Joe Biden

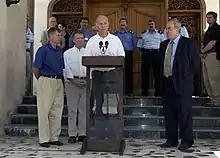
refer to caption

Biden was a longtime member of the Senate Committee on the Judiciary. He chaired it from 1987 to 1995 and was a ranking minority member from 1981 to 1987 and again from 1995 to 1997.